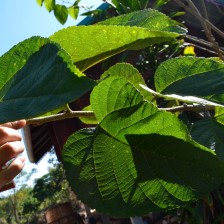
Variety: TaiwanStraberry